Russell Aitken (RAF officer)

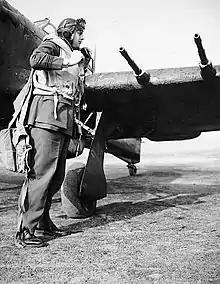
Aikten standing beside a Hawker Hurricane in his flying kit

The squadron was engaged in attacking German shipping passing through the English Channel, sinking a number of vessels. Aitken then began organising intruder missions into occupied France, his Hurricanes targeting German bombers as they returned from raids on Britain. They accounted for at least 15 enemy aircraft destroyed. He remained in command of the squadron, now operating from Hunsdon, until April 1942 at which time he was appointed to the headquarters of No. 11 Group, Fighter Command.